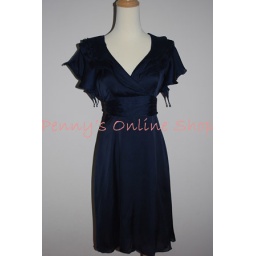
silk dress in navy blue